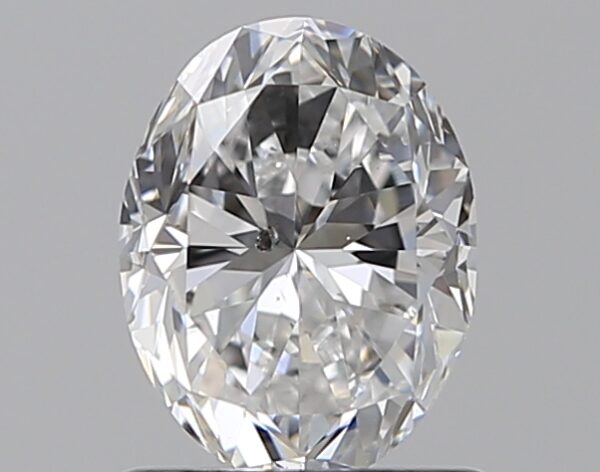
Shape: oval
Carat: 1.01
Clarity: SI1
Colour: E
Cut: FG
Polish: EX
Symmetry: VG
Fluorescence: F
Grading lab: GIA
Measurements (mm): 6.98 x 5.37 x 3.82